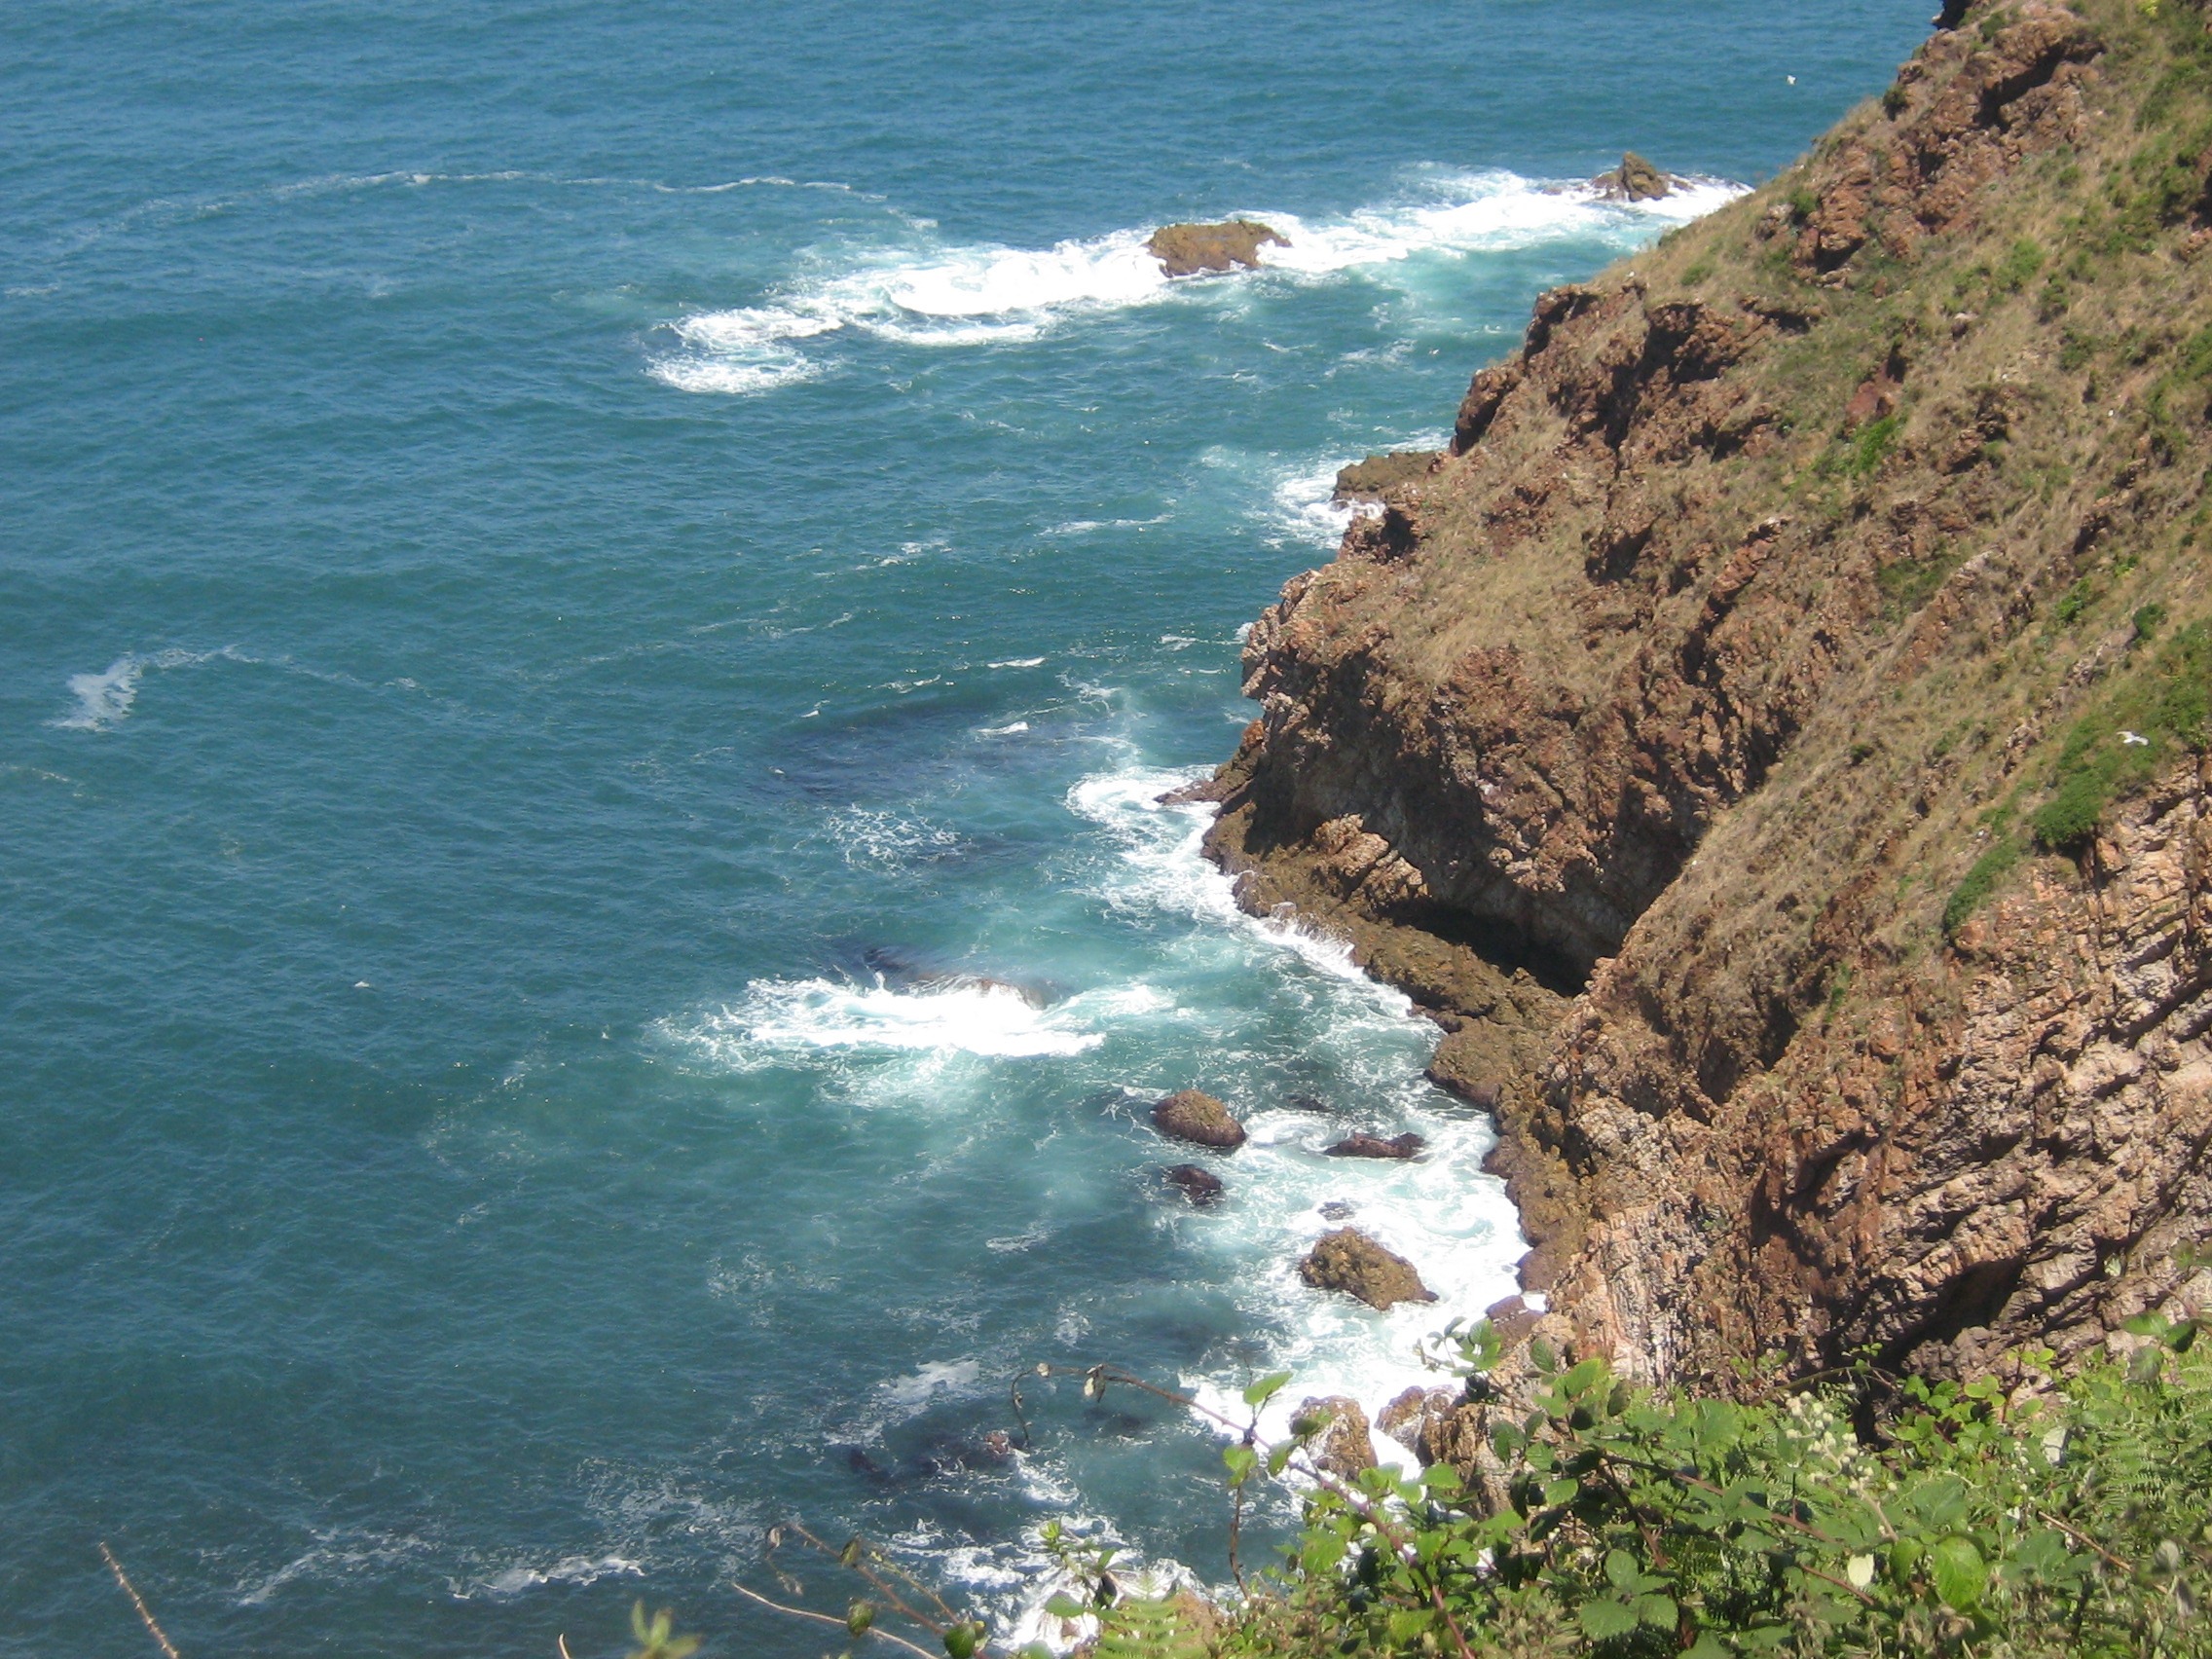
beach, sea, coast, water, rock, ocean, shore, wave, cliff, cove, bay, terrain, body of water, costa, cape, islet, landform, geographical feature, wind wave, los cabos